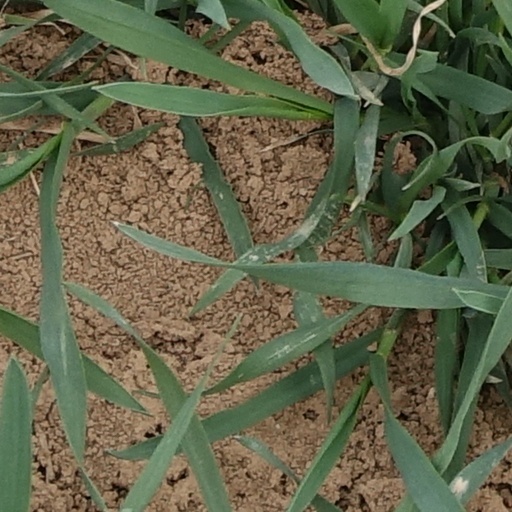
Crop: wheat